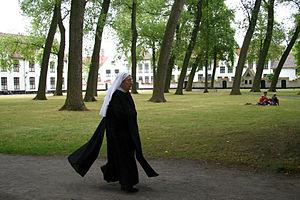
Bruges (Belgique), le béguinage.
Le jardin flamand, typique des Flandres françaises jusqu'aux Pays-Bas, est composé de plusieurs types : le jardin urbain, le jardin de manoir, le jardin de ferme et le jardin d'abbaye. Mais tous ont des caractéristiques communes spécifiques à cette région frontalière, de passage et de conflits. Le jardin flamand prend sa source au Moyen Âge, son essor à la Renaissance, par la suite il subira l'influence du jardin à la française, et plus récemment du style Arts & Crafts. On peut retrouver des représentations de ces jardins particuliers dans les œuvres des grands peintres tels que Rubens, Van Eyck, Brueghel, Pourbus.
Le terme de béguinage peut désigner soit une communauté autonome de religieuses, en particulier en Europe du Nord, soit un ensemble de bâtiments intégrés, généralement construits autour d'une cour arborée, hébergeant une telle communauté, et comprenant non seulement les installations domestiques et monastiques, mais aussi des ateliers utilisés par la communauté, et une infirmerie.